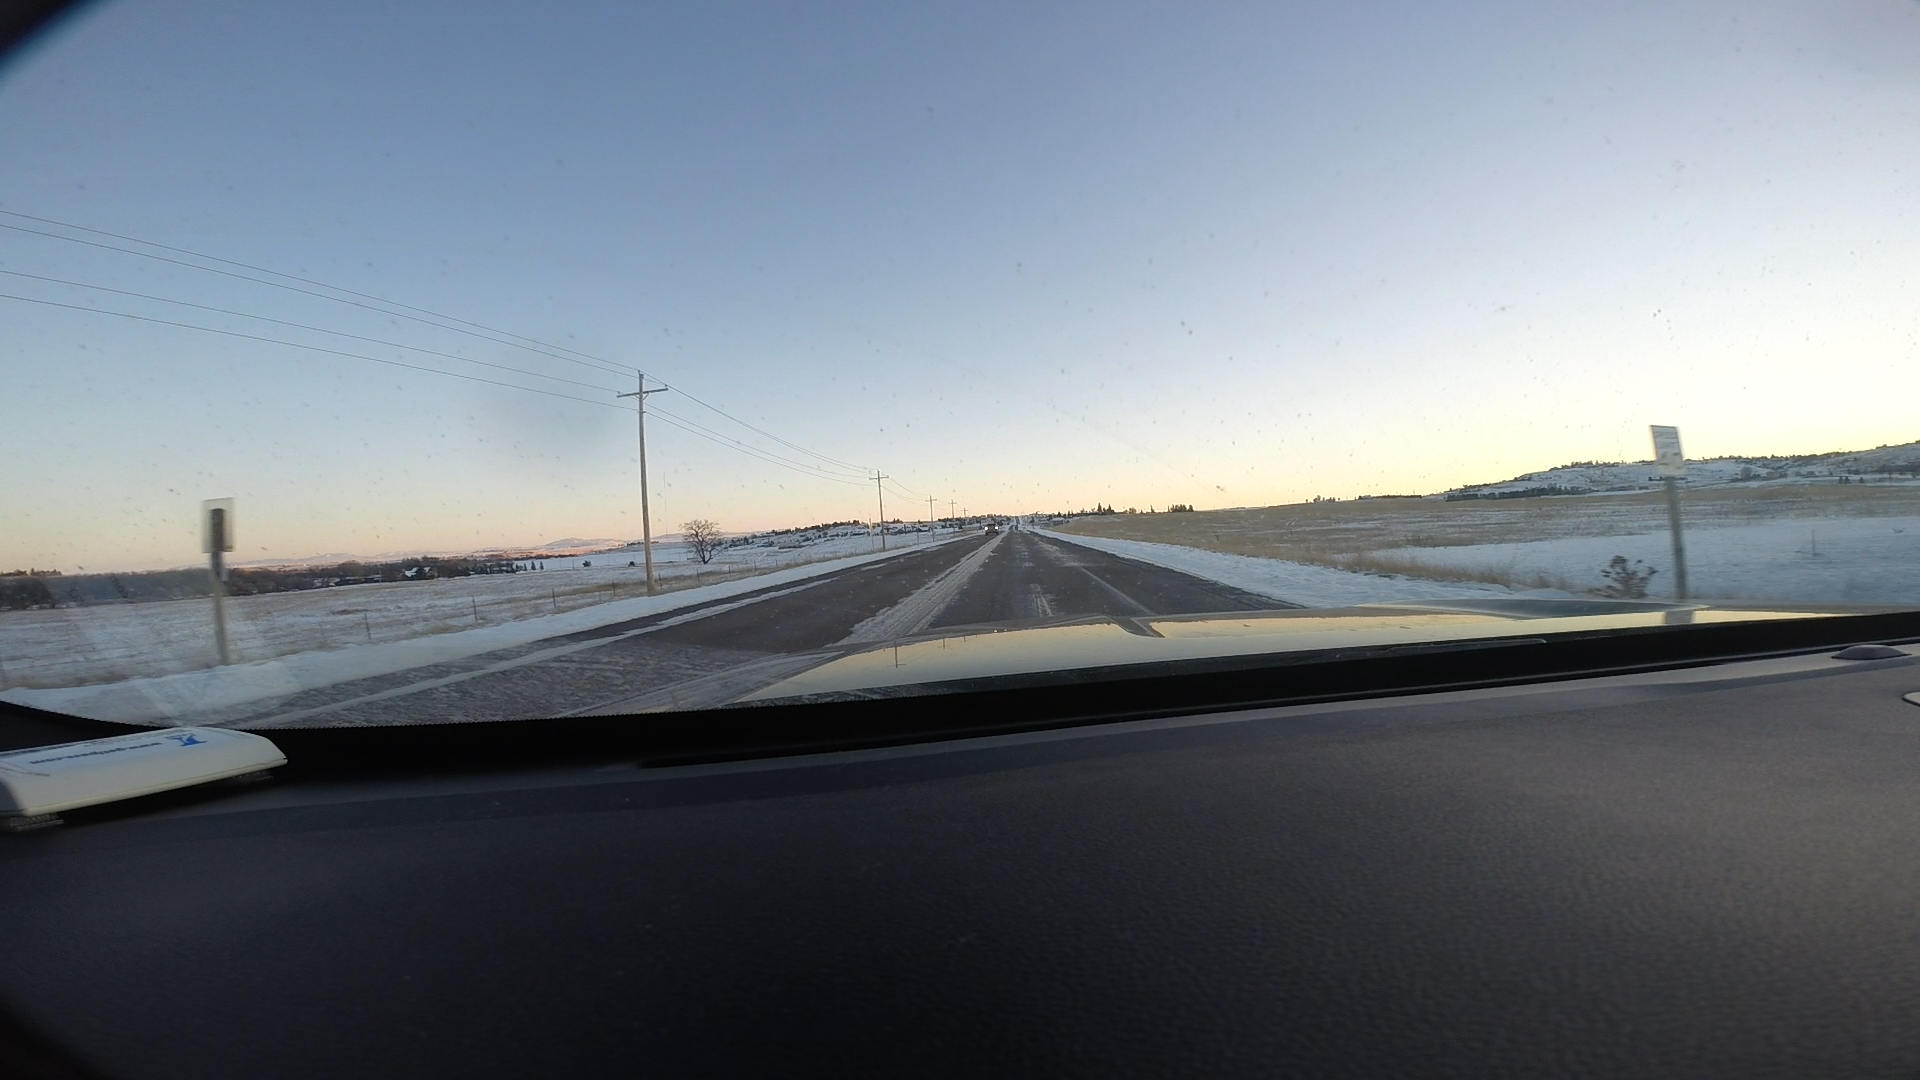
Speed limit sign label: mph40